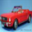
Label: automobile